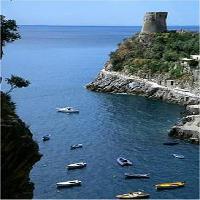
Weather: sun or clear